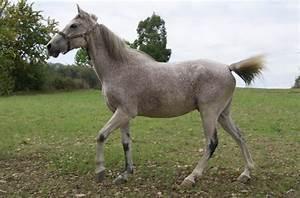
horse